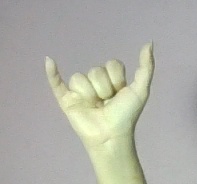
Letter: ya